Paul Ehrlich

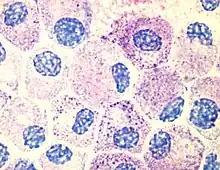
Photo of cultured mast cells at 100× stained with Tol Blue

In 1899 his institute moved to Frankfurt am Main and was renamed the Institute of Experimental Therapy ("Institut für experimentelle Therapie"). One of his important collaborators there was Max Neisser. In 1904, Ehrlich received a full position of honorary professor from the University of Göttingen. In 1906 Ehrlich became the director of the Georg Speyer House in Frankfurt, a private research foundation affiliated with his institute. Here he discovered in 1909 the first drug to be targeted against a specific pathogen: Salvarsan, a treatment for syphilis, which was at that time one of the most lethal and infectious diseases in Europe. In 1914, Ehrlich was awarded the Cameron Prize of the University of Edinburgh. Among the foreign guest scientists working with Ehrlich at his institute were two Nobel Prize winners, Henry Hallett Dale and Paul Karrer. The institute was renamed Paul Ehrlich Institute in Ehrlich's honour in 1947.